Nina Pickering

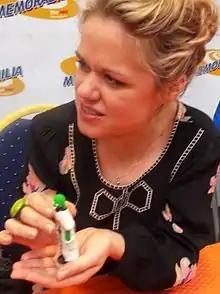
Sinead Keenan played Nina

Sinead Keenan got told by her agent told her she would be auditioning for a show about a werewolf, a ghost and a vampire. She then auditioned for the show and got the role of Nina.